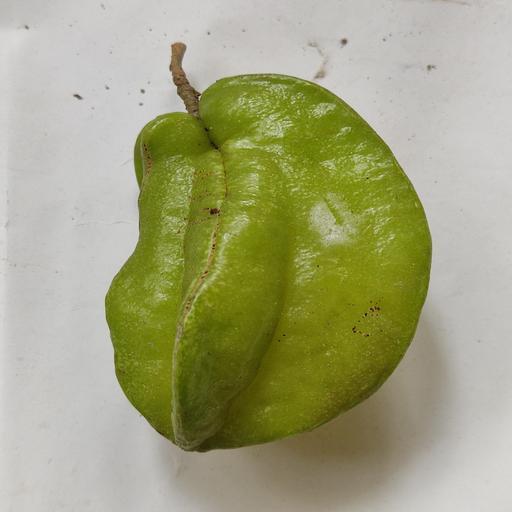
Crop type: Carambola